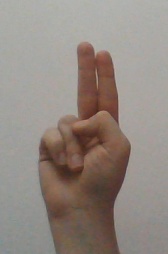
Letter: taa